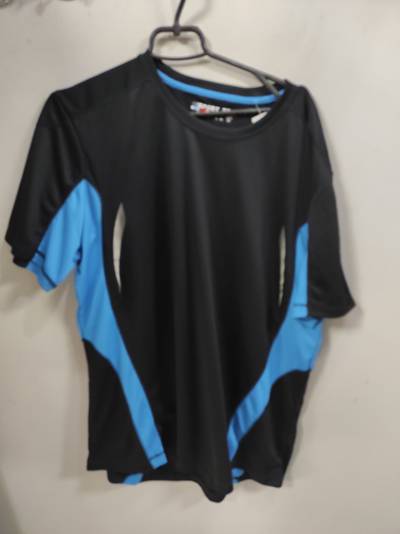
Waste category: clothes